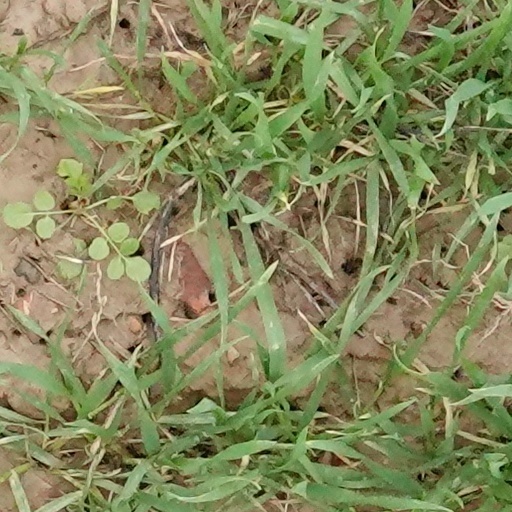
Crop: wheat